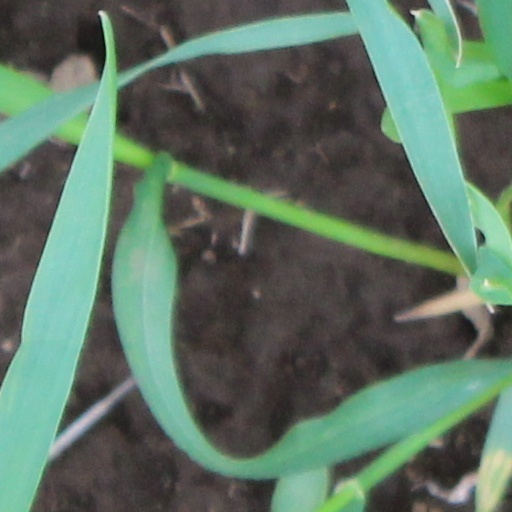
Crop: wheat